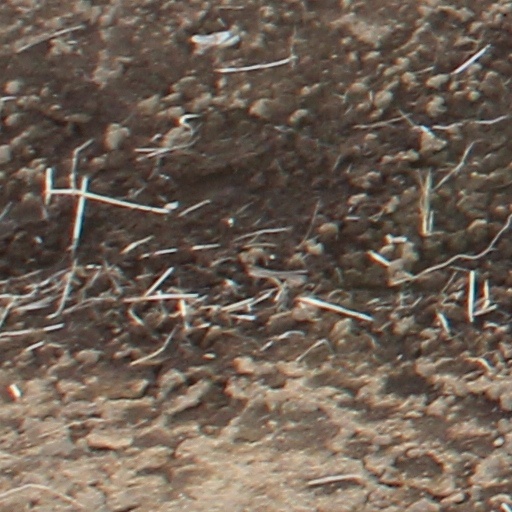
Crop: wheat